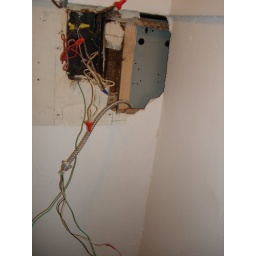
This is the hole in my closet wall where the OLD breaker box was.